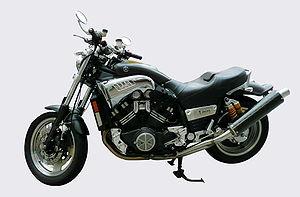
Joe Bar Team est une série de bandes dessinées humoristique créée en 1990 par Bar2, sur la base de premières planches parues dans Moto Journal à la fin des années 1980. Son originalité éditoriale est telle qu'elle est reprise par plusieurs auteurs qui se relaient en reprenant les personnages apparus entre-temps : Bar2 Fane, Pat Perna et Henri Jenfèvre. Elle est actuellement éditée par les éditions Vents d'Ouest.